Coronodon

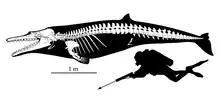
Skeletal composite and size of "Coronodon" compared to a scuba diver

It was about the same size as "Dorudon", measuring long and weighing . The rostrum of "Coronodon" is wide, judging by its straight sides and short mandibular symphysis. Despite being similar to some archaeocetes in having a rostrum that is twisted counterclockwise in anterior view, it differs in having posterior teeth with subequal cusps and an upturned anterior process of the maxilla. "Coronodon" differs from other toothed mysticetes in having anterior lower molars labially overlapping posterior lower molars.